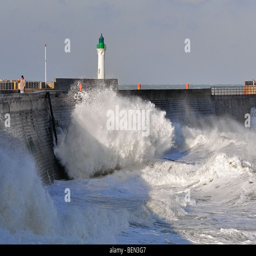
waves crashing into jetty during storm along sea